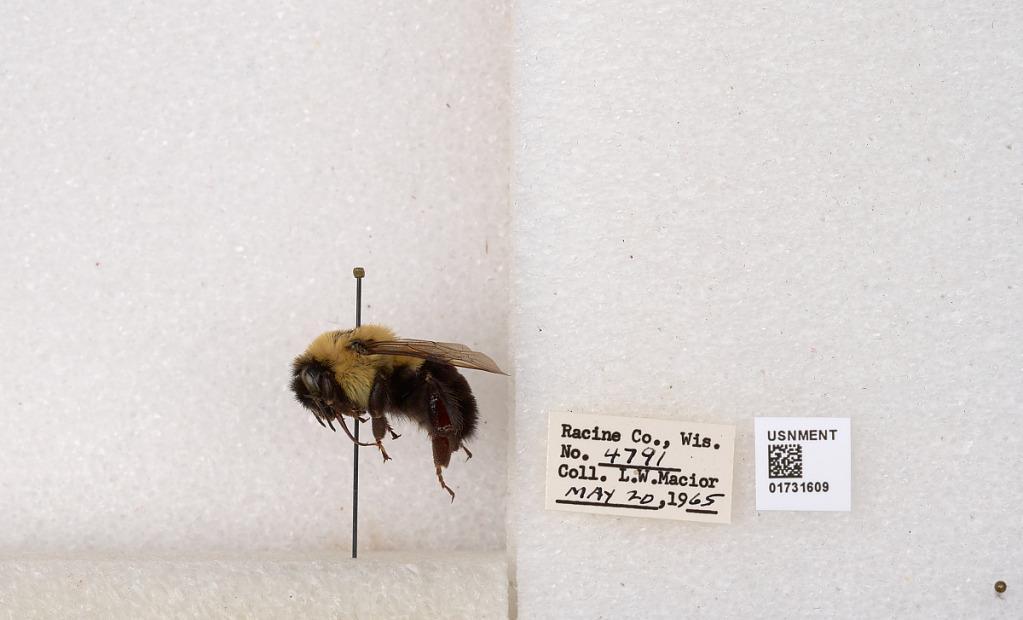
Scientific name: Bombus impatiens Cresson
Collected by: L. Macior
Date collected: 1965-5-20
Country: United States
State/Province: Wisconsin
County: Racine
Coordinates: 42.7299, -87.8123